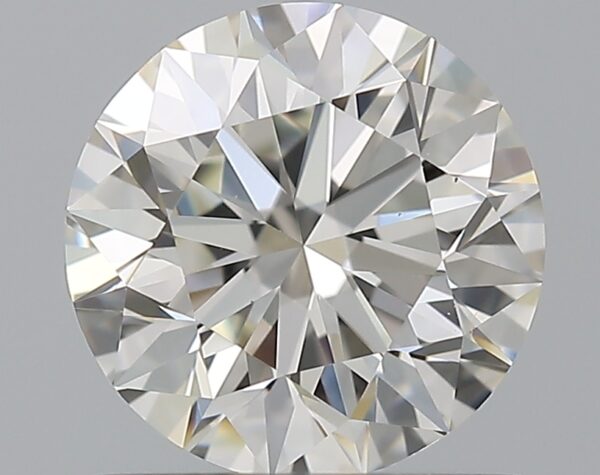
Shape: round
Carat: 1.01
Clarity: VVS2
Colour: H
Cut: EX
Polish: EX
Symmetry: EX
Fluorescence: ST
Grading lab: GIA
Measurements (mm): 6.37 x 6.41 x 4